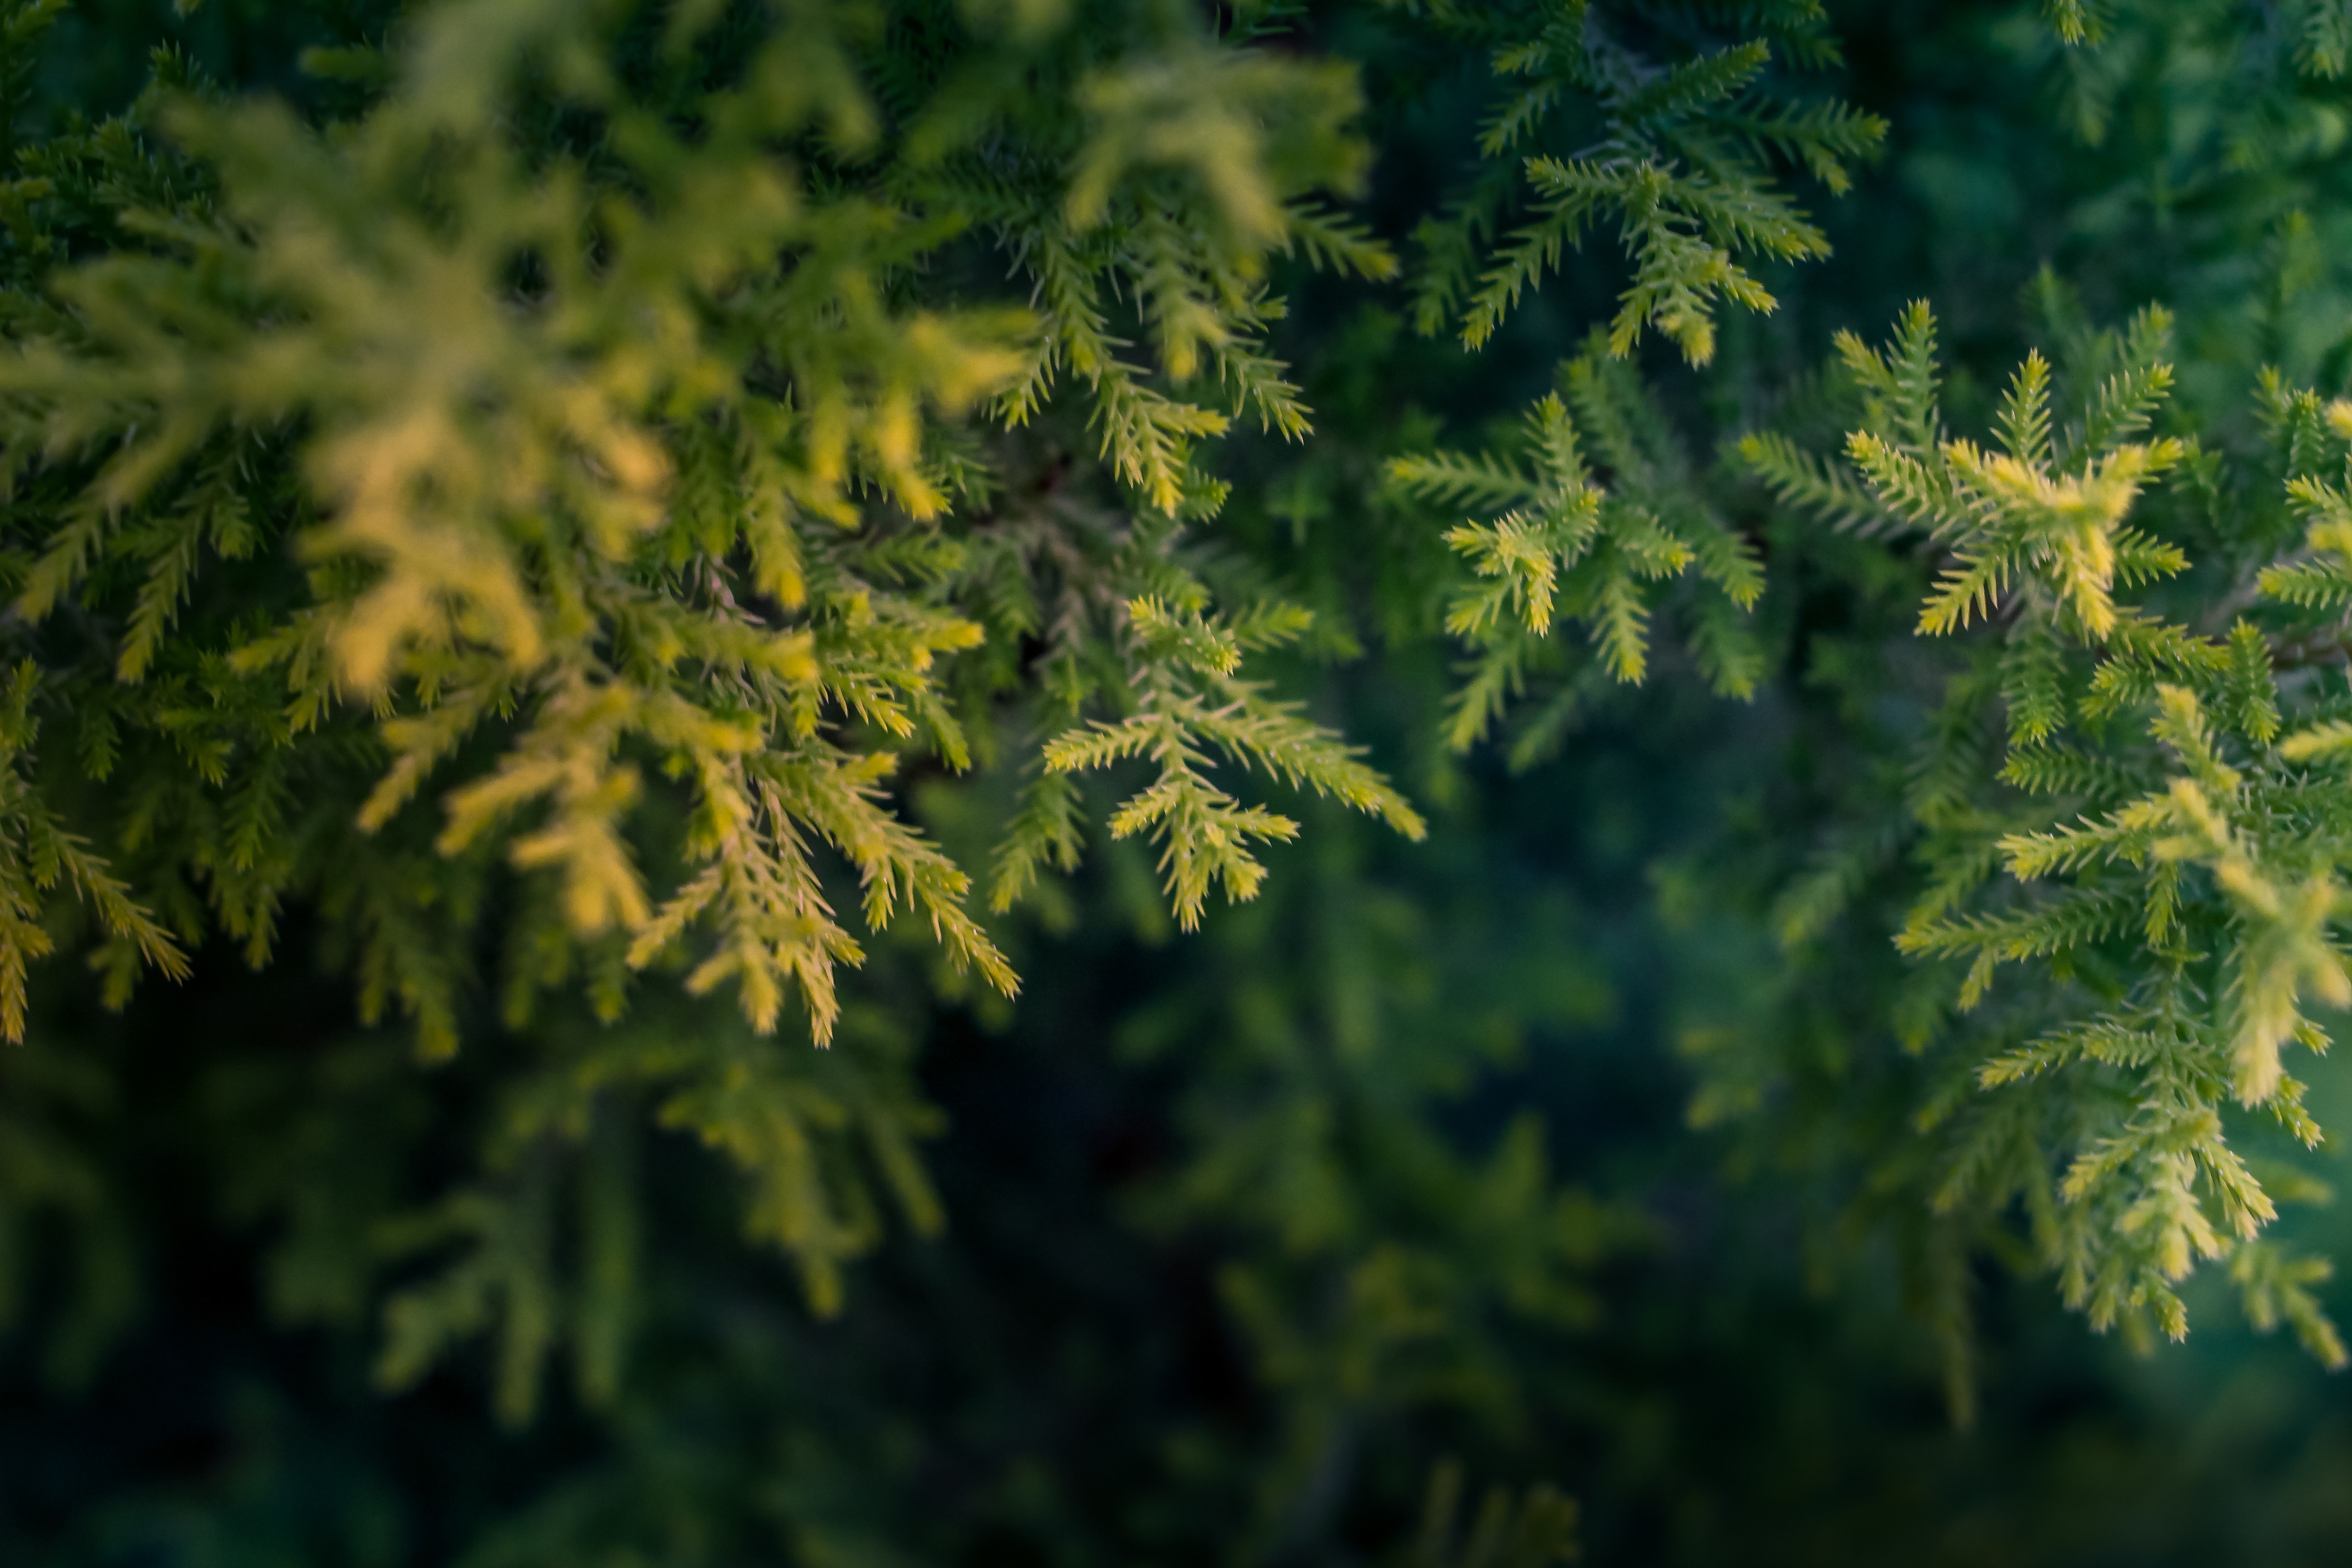
tree, plant, vegetation, green, leaf, woody plant, biome, thuya, flower, Red juniper, American larch, cypress family, juniper, conifer, terrestrial plant, evergreen, branch, vascular plant, pine family, spruce, forest, fern